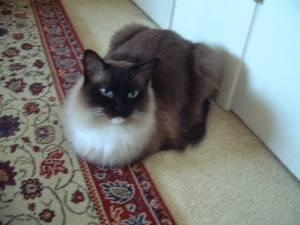
Ragdoll